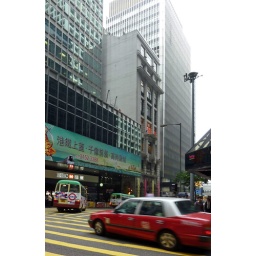
ca. 1923, the very last pre-war office building in central HK.